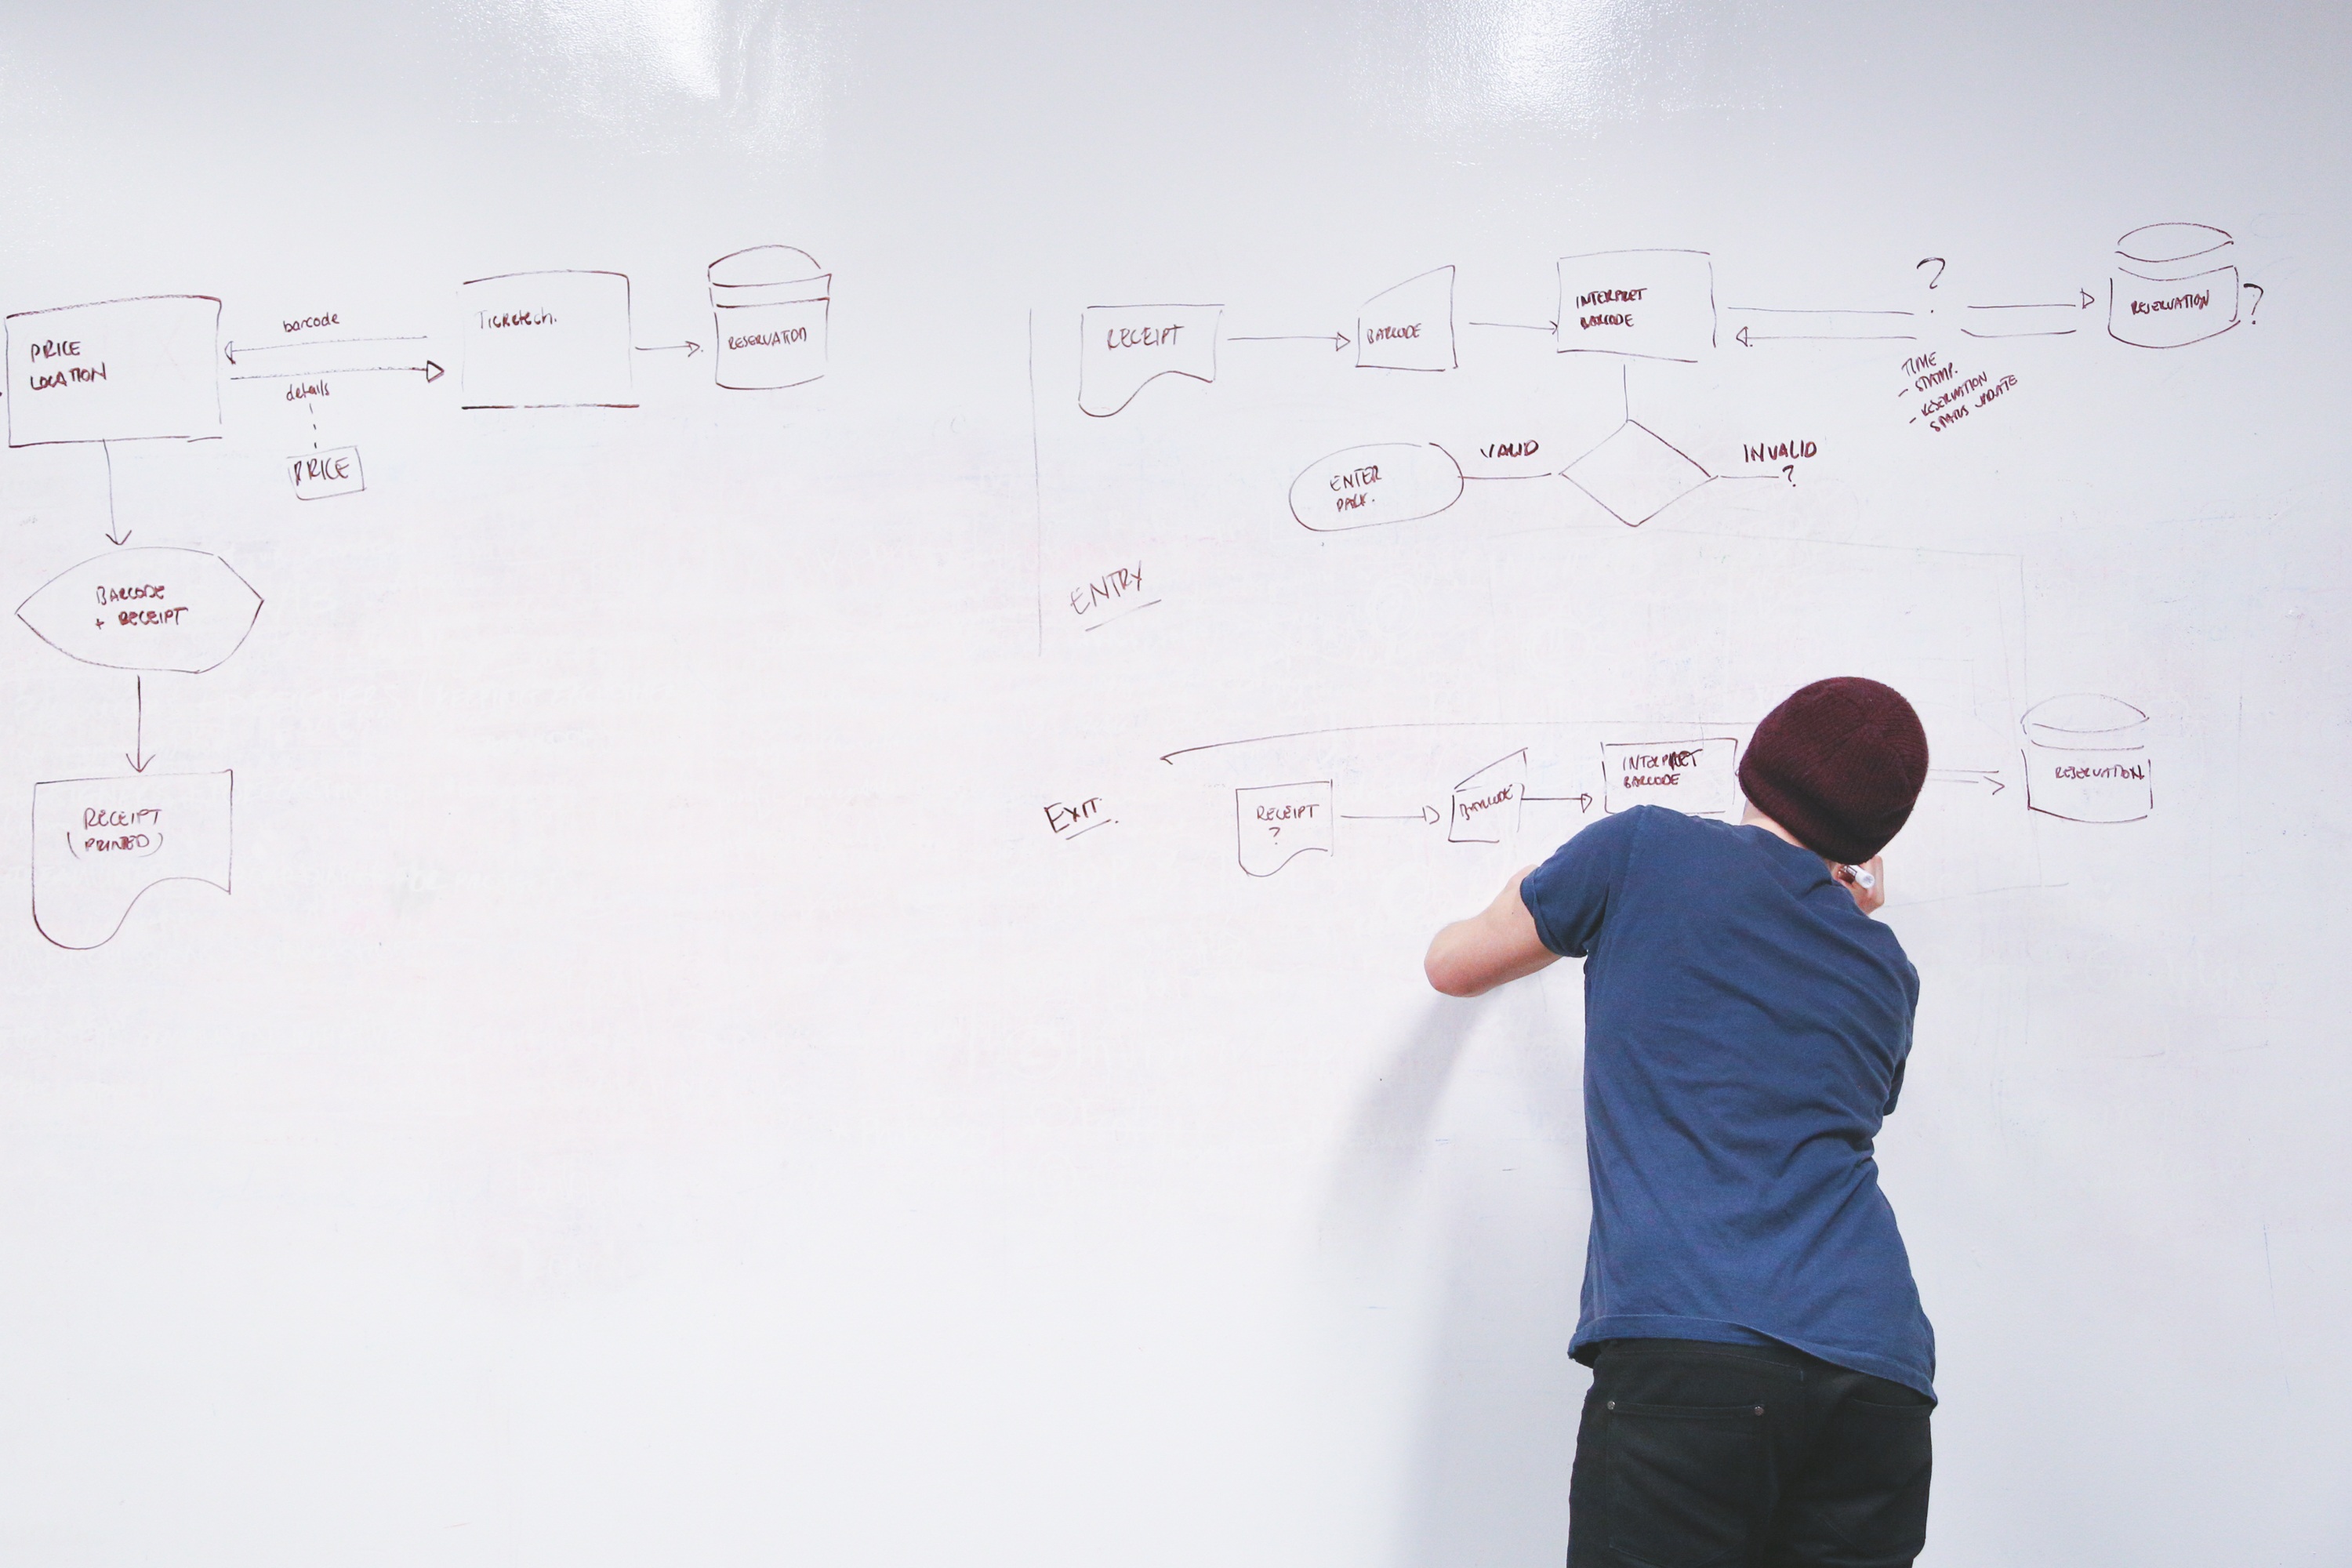
writing, hand, man, board, technology, internet, corporate, business, write, brand, startup, sketch, drawing, display, diagram, strategy, plan, whiteboard, planning, information, shape, network, presentation, management, organization, data, explain, networking, flow chart